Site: brandenburg
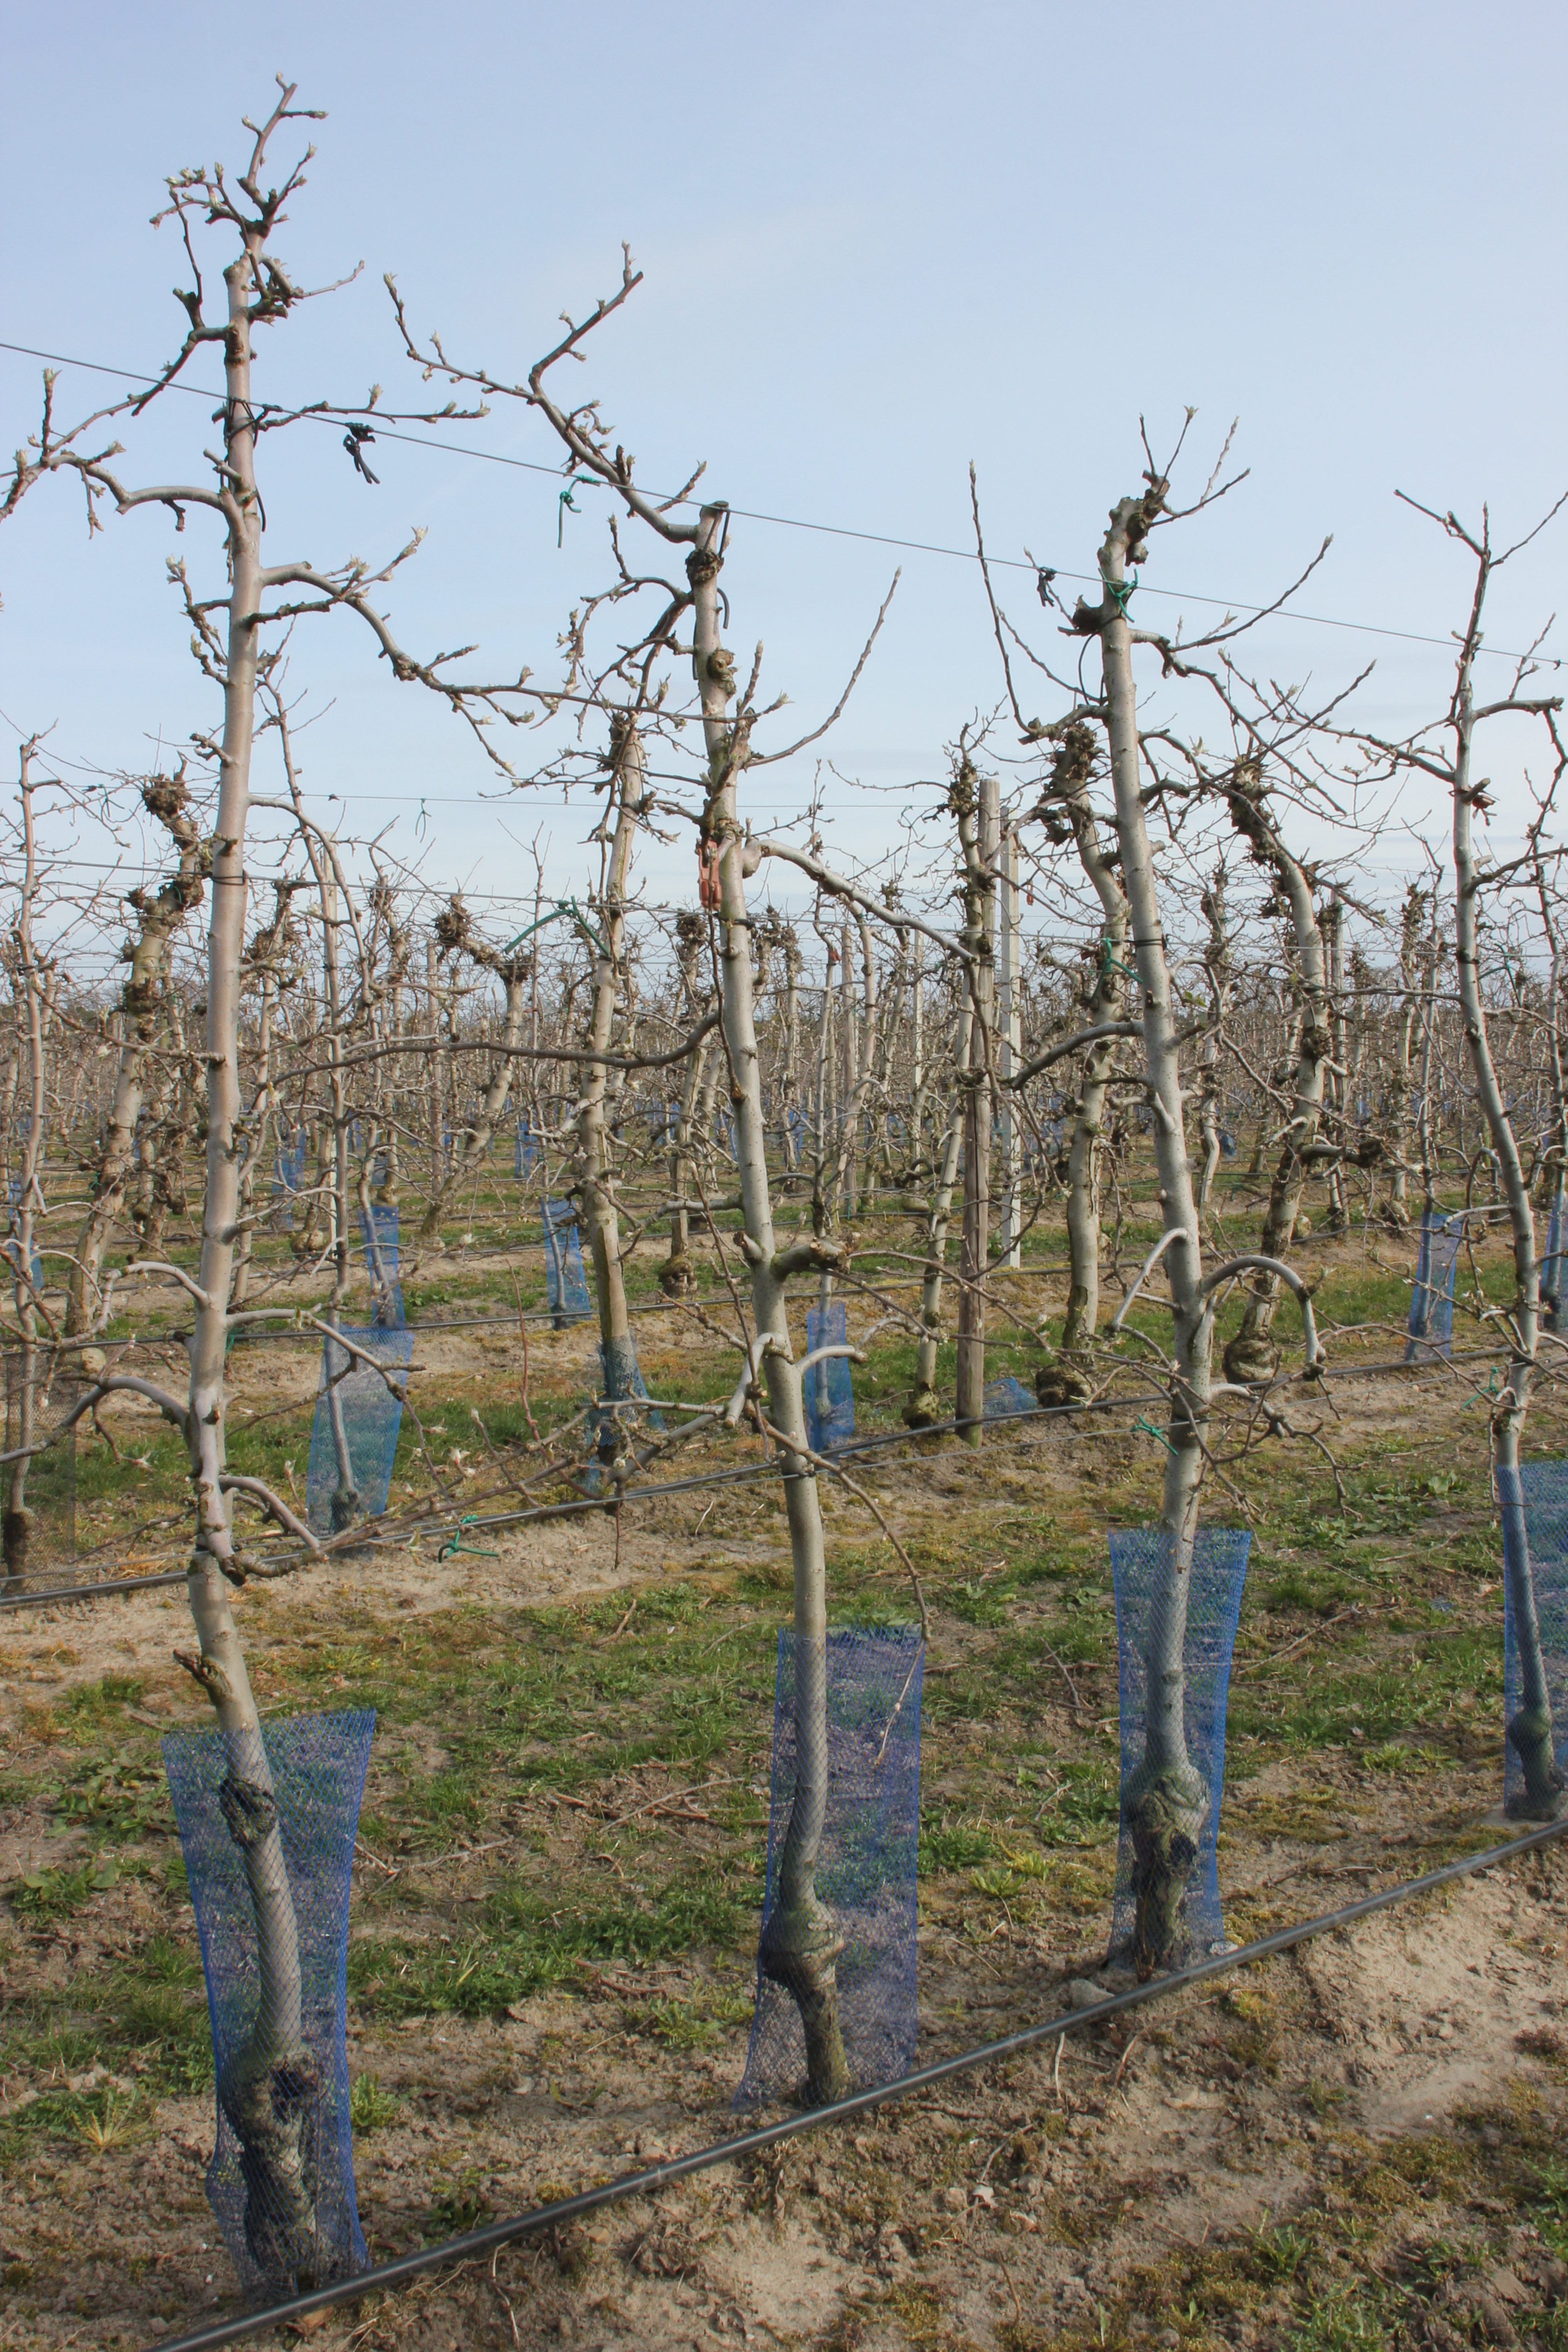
Growth stage (BBCH 54): Inflorescence emergence